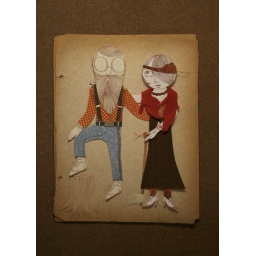
A paper doll present, Letterpressed Paper People by me, tree trunk courtesy of Leland Rowley via Rowley Press.